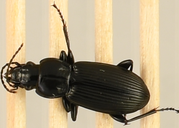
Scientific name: Pterostichus melanarius melanarius
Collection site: Steigerwaldt-Chequamegon NEON (STEI), plot STEI_004